Eweida v United Kingdom

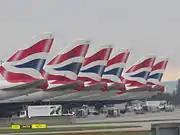

Eweida v United Kingdom is a UK labour law decision of the European Court of Human Rights, concerning the duty of the government of the United Kingdom to protect the religious rights of individuals under the European Convention on Human Rights. The European Court found that the British government had failed to protect the complainant's right to manifest her religion, in breach of Article 9 of the European Convention. For failing to protect her rights, the British government was found liable to pay non-pecuniary damages of €2,000, along with a costs award of €30,000.